Carlbrook

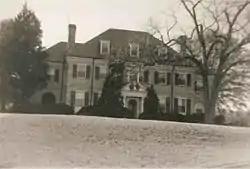

Carlbrook is a historic home and estate located at Halifax, Halifax County, Virginia, United States. It was designed by Richmond architect Luther P. Hartsook and built in 1928–1930. The Carlsbrook house is a -story stone dwelling consisting of a hipped roof, five bay, central block and flanking one bay stone wings. The front facade features a recessed entrance with paired Corinthian order columns and a sandstone arch in the Classical Revival style. Also on the property are the contributing elaborate stone garage, a lake with a stone spillway, stone bridges and garden features, and several smaller outbuildings.